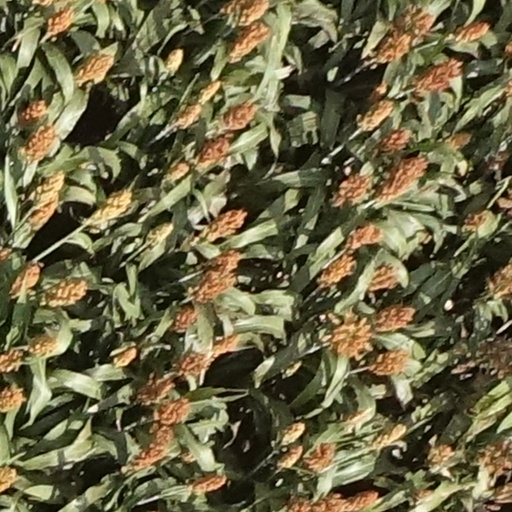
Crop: sorghum